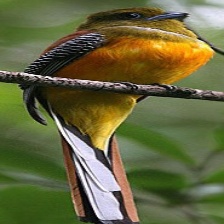
Species: ORANGE BREASTED TROGON
Scientific name: HARPACTES ORESKIOS